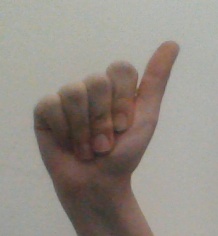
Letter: dhad